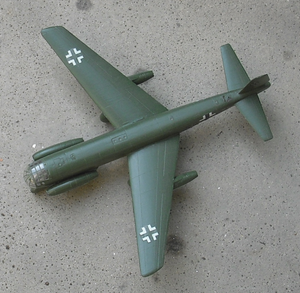
L'aile en flèche inversée est une configuration d'aile de haute performances. Elle apporte :
Le Junkers Ju 287 était un avion expérimental construit par les Allemands pendant la Seconde Guerre mondiale pour un bombardier multiréacteur qui éviterait l'interception par les chasseurs.